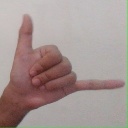
अक्षर: द